Harvey's

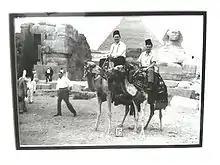
Harvey's Foods co-founders, George B. Sukornyk (pictured left) and Rick Mauran (right) at the Pyramids in Cairo, Egypt, in 1962

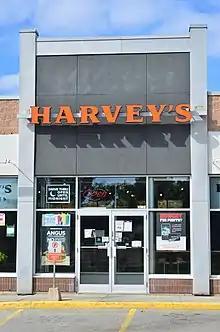
Harvey's in Richmond Hill in 2020

Harvey's was co-founded by George B. Sukornyk and Rick Mauran in early 1959 as equal shareholders. Mauran originally thought to call the chain Humphrey's, riffing off of the down-home friendliness connoted by the Henry's Hamburgers chain that was already successful in the United States at the time (today, only one Henry's restaurant survives). As he was preparing to open the first restaurant in the summer of 1959, he saw an item in the now defunct "Toronto Telegram" indicating that the John Harvey Motors car dealership in the city was closing, and the sign — which simply designated it "Harvey's" — was available. Mauran obtained the sign and posted it outside his flagship store.